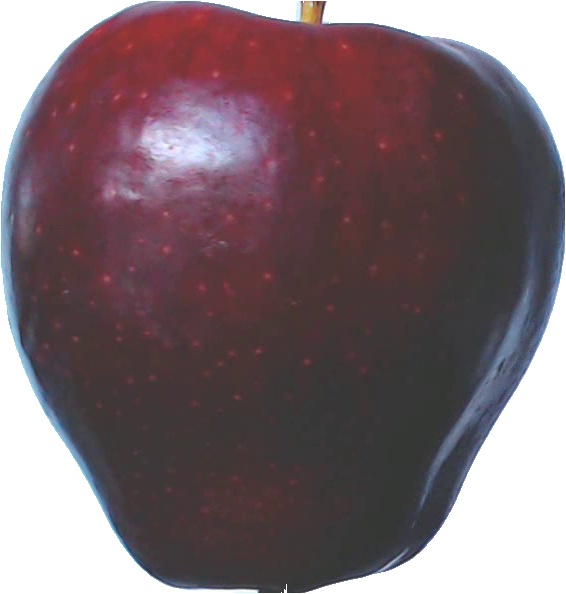
Label: apple_red_delicios_1